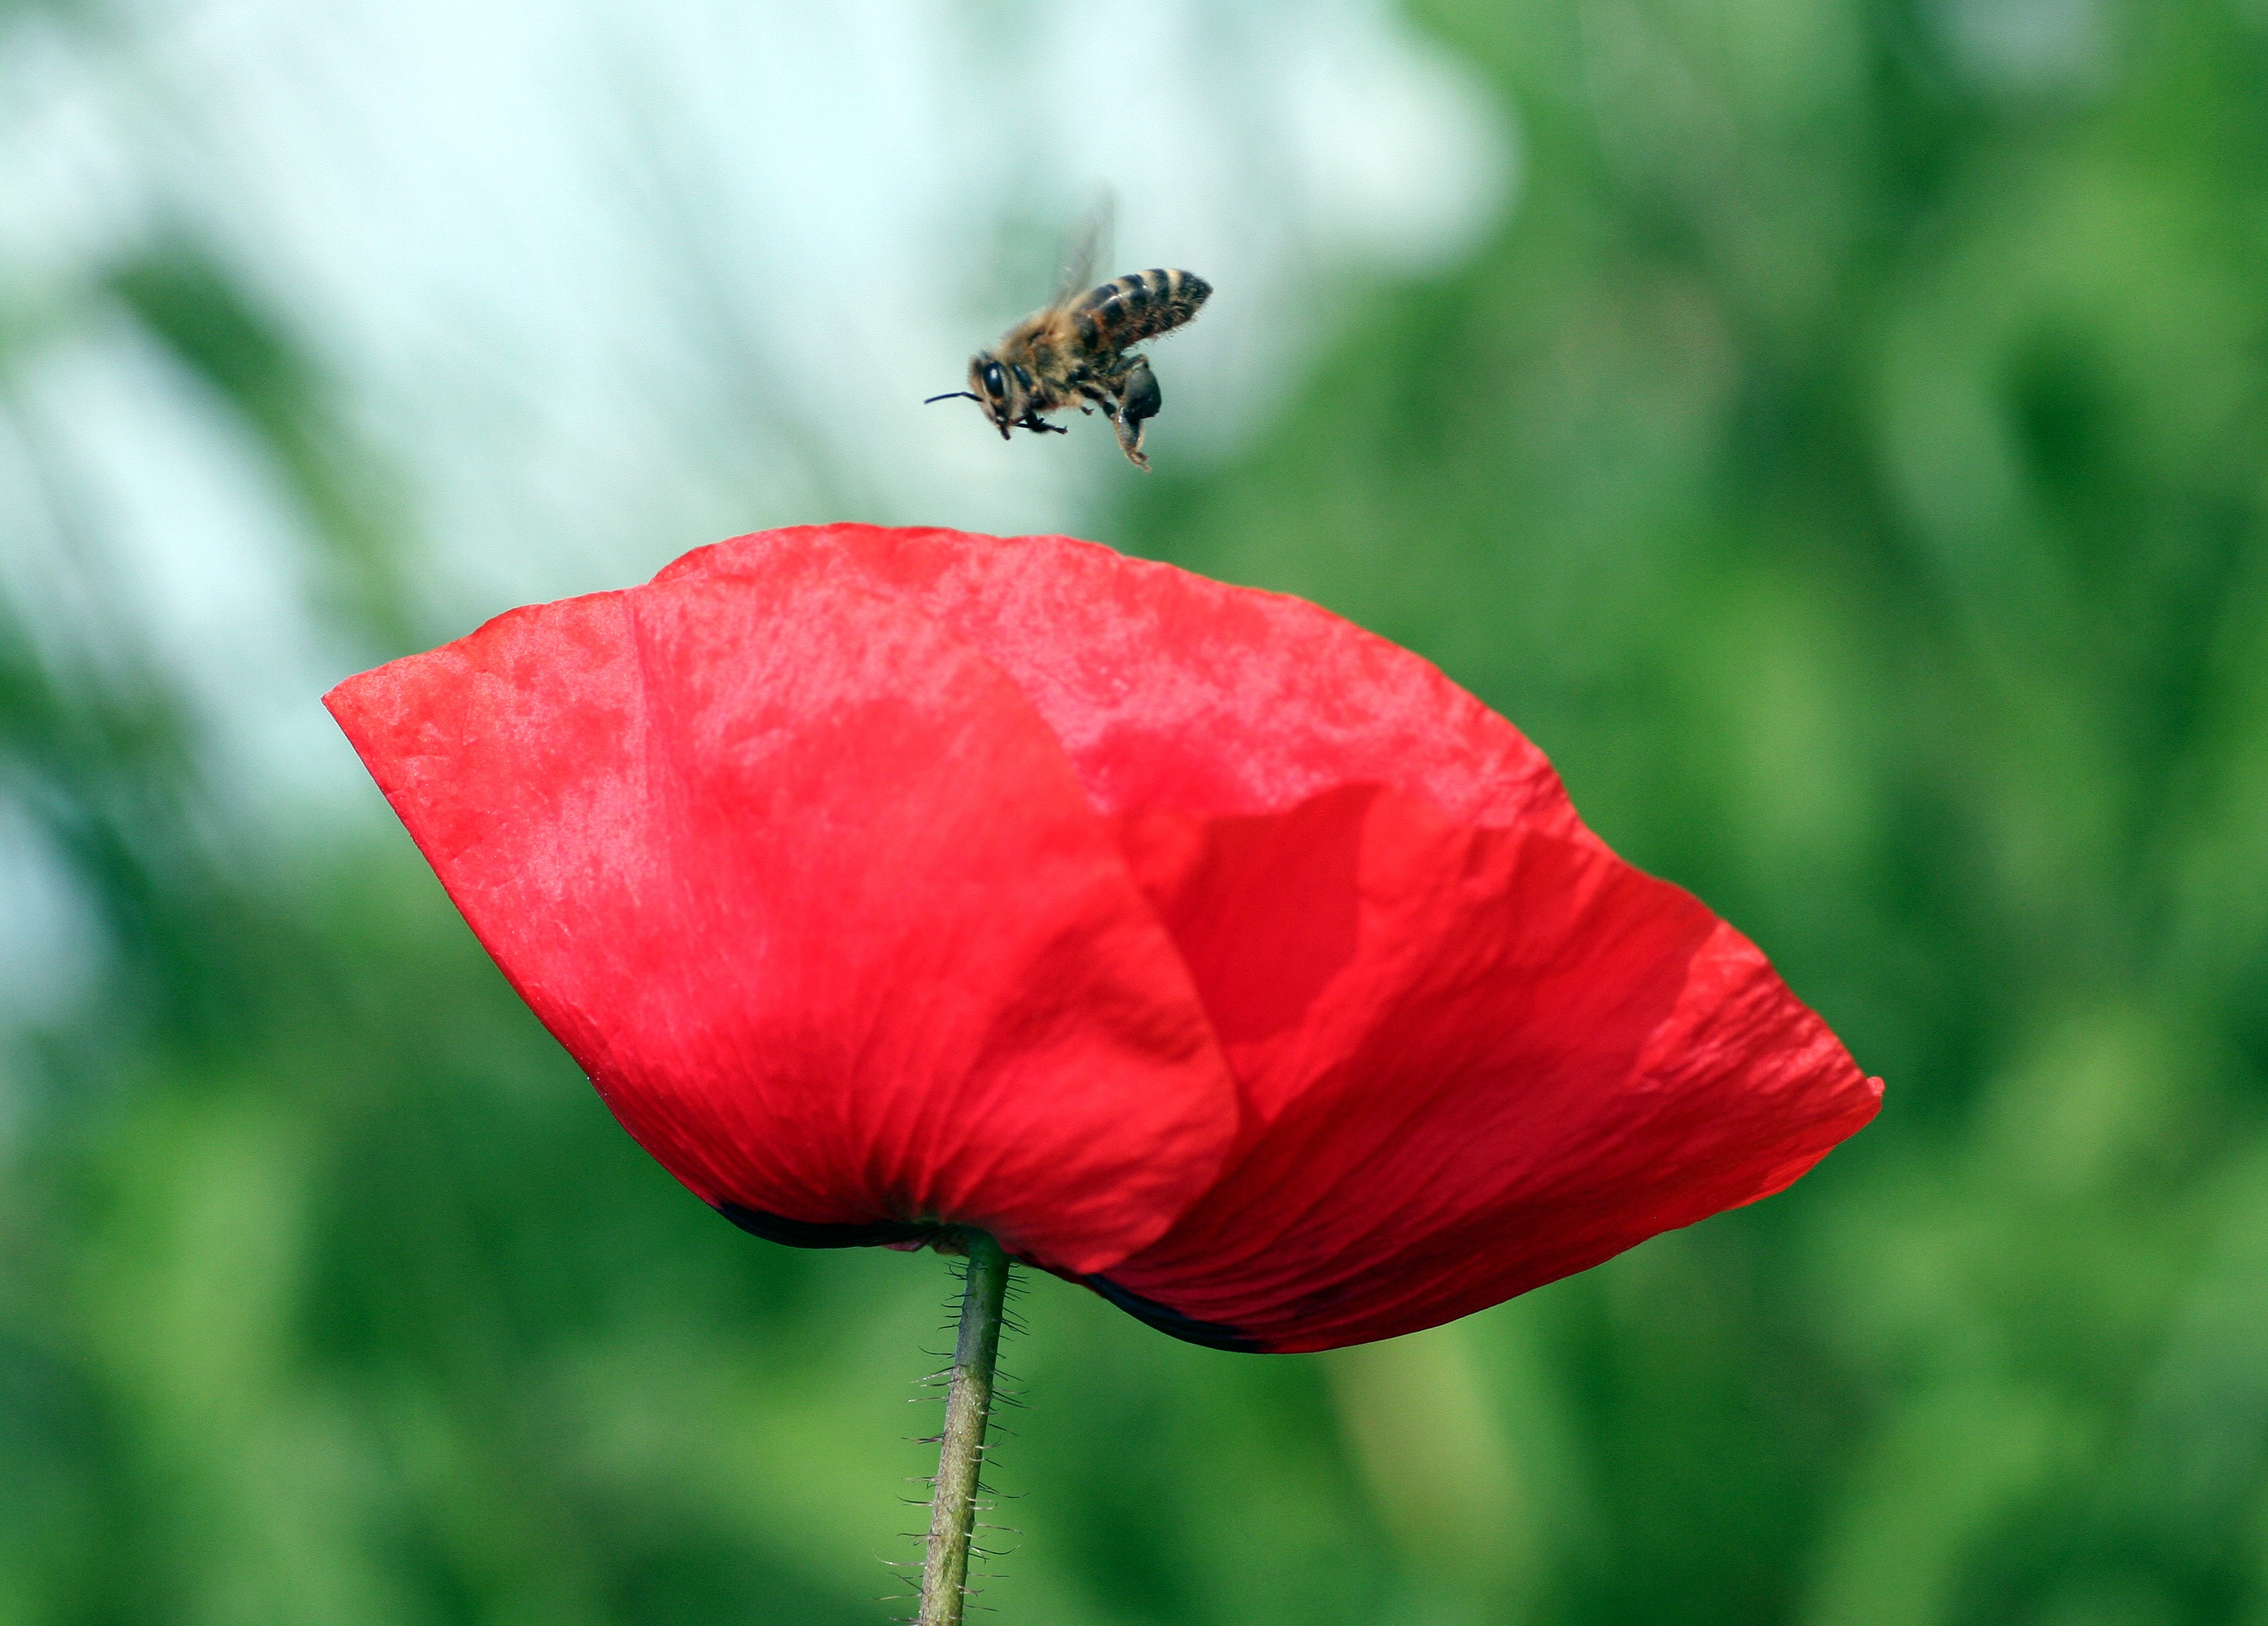
nature, plant, field, meadow, leaf, flower, petal, green, red, insect, botany, flora, fauna, wildflower, close up, petals, bee, rod, poppy, coquelicot, macro photography, flowering plant, plant stem, land plant, poppy family